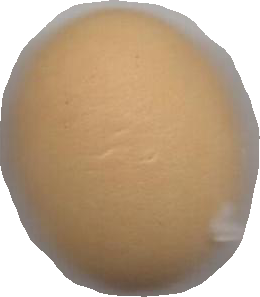
Variety: Dega